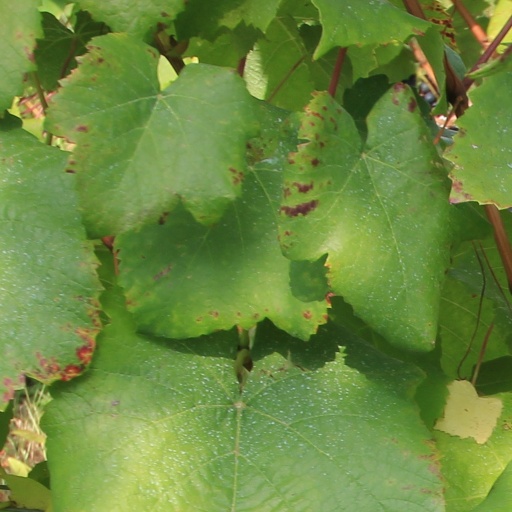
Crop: grape